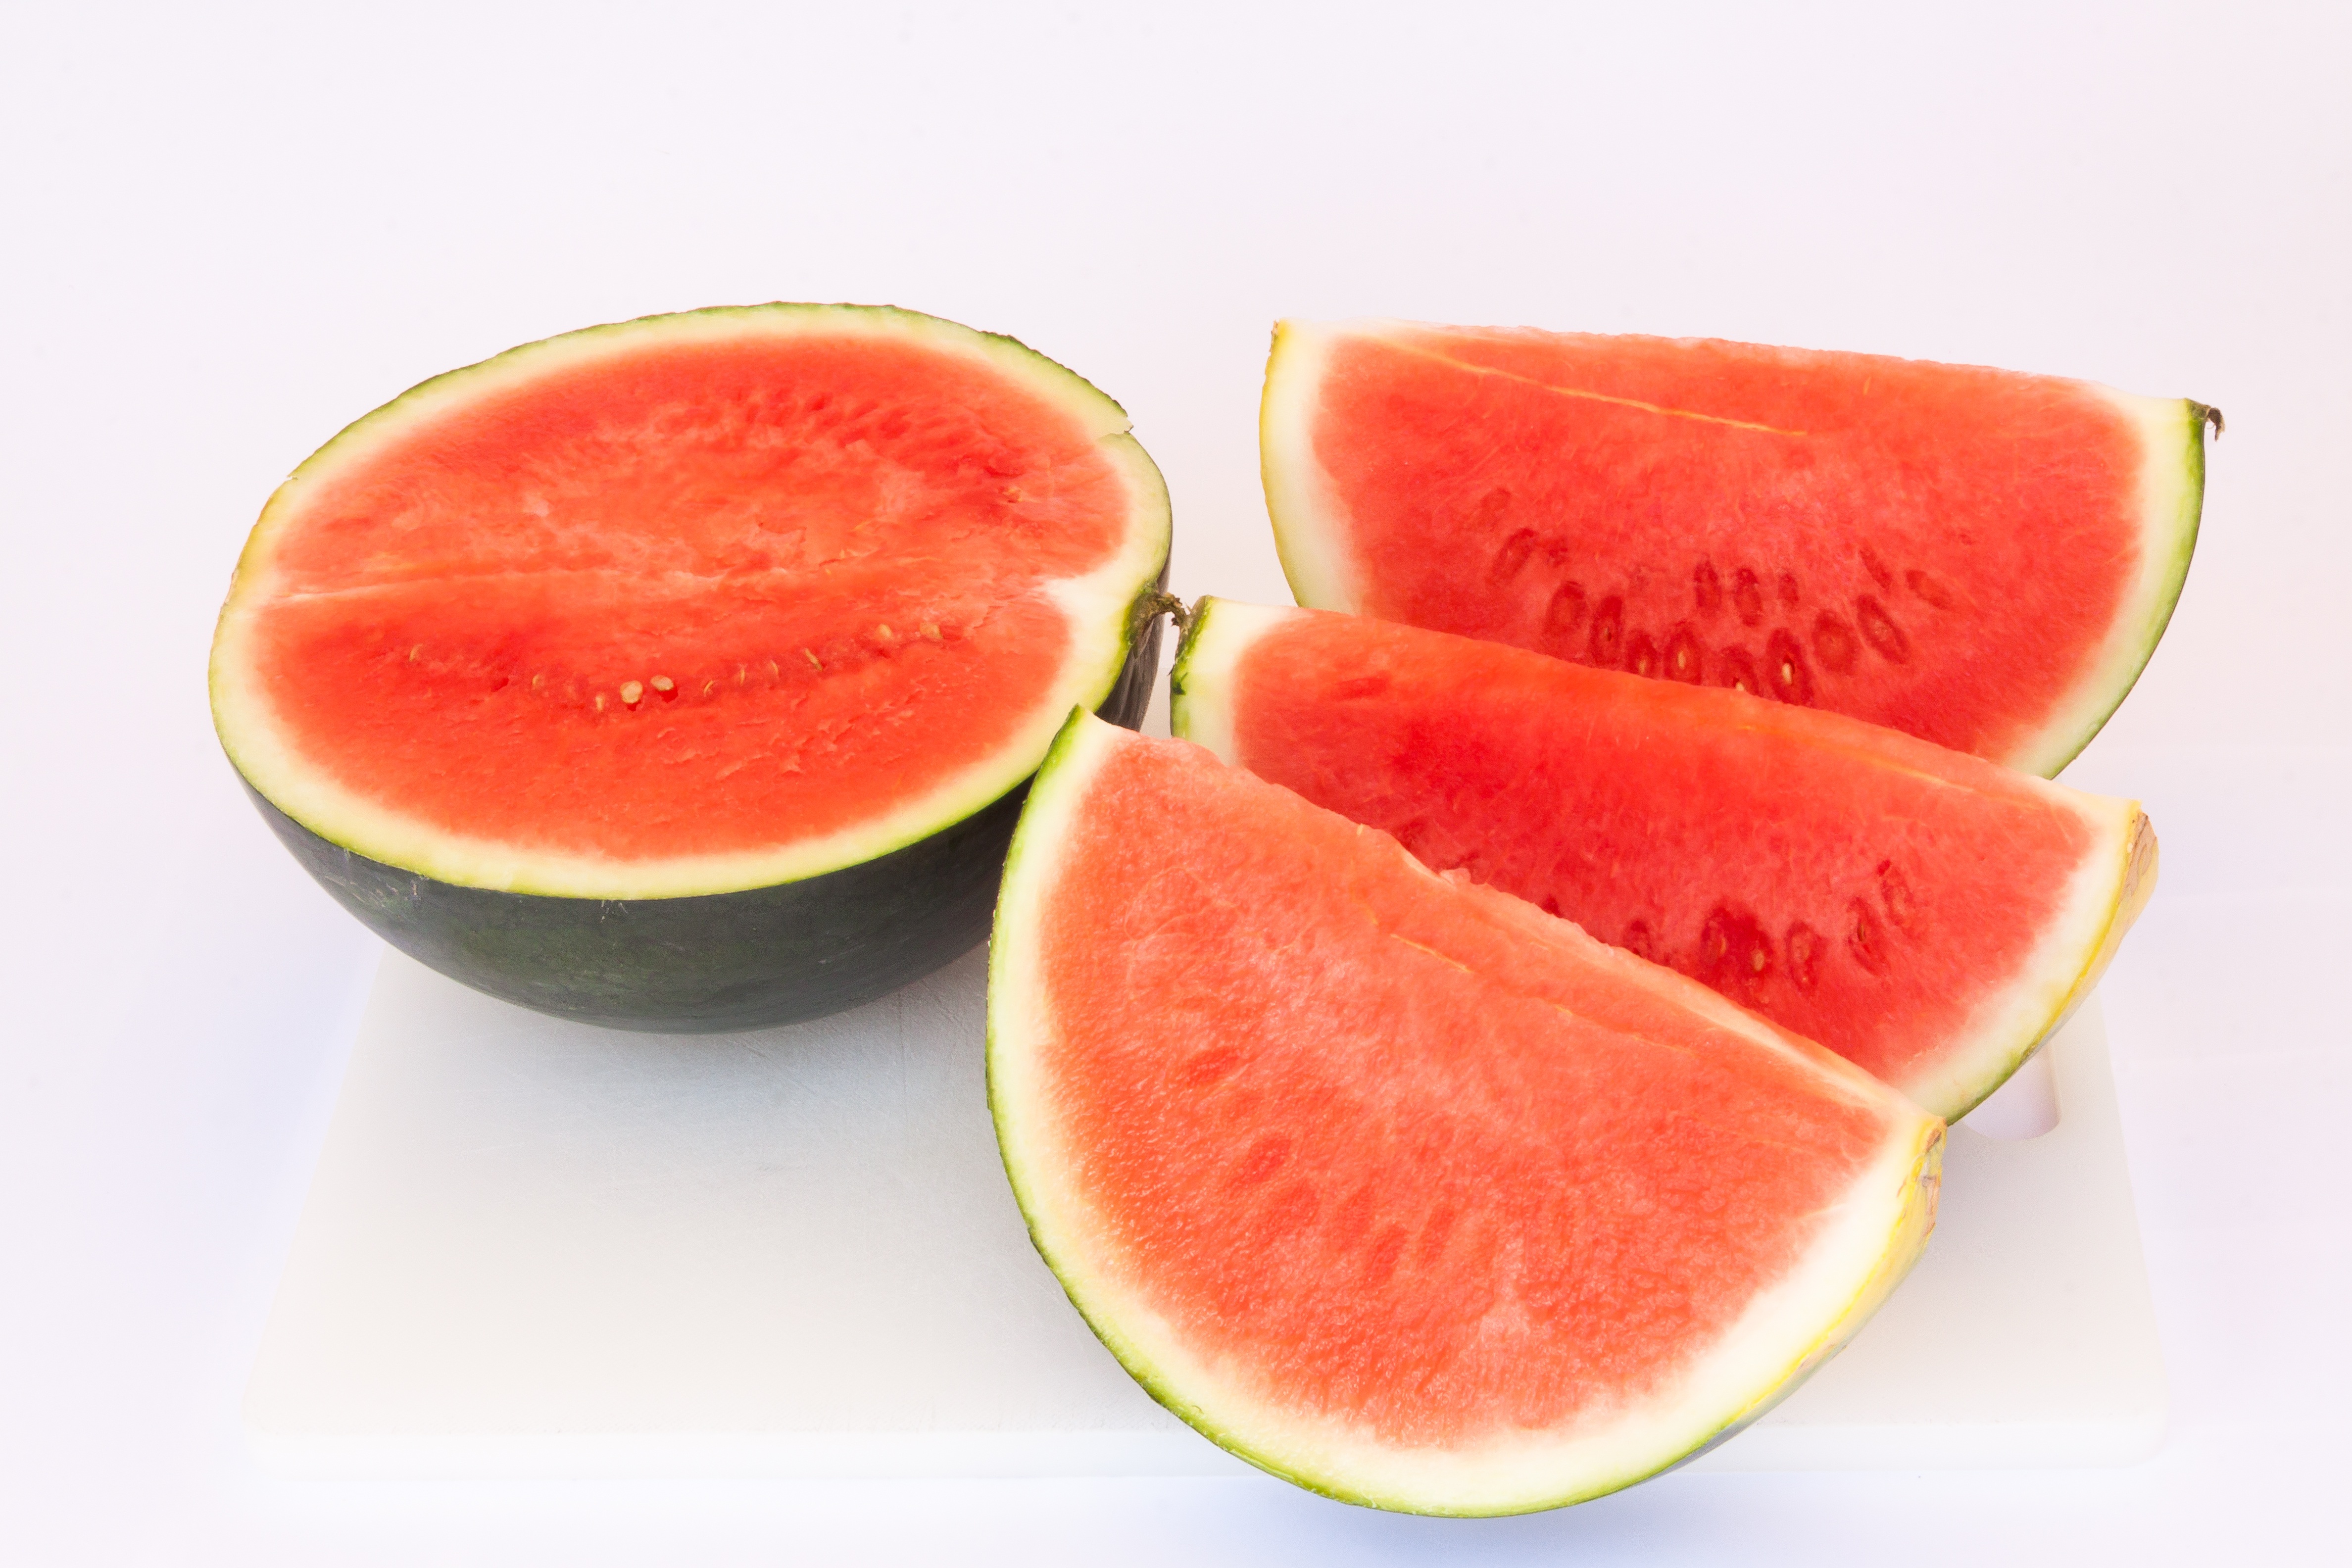
plant, fruit, ripe, food, green, red, produce, juicy, healthy, eat, watermelon, delicious, pulp, refreshment, vitamins, bless you, melon, section, flowering plant, land plant, citrullus, cucumber gourd and melon family